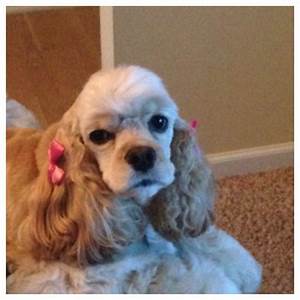
Label: cane